Ahmet Bilek

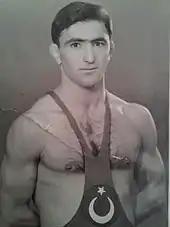

Ahmet Bilek (15 March 1932 in Kula, Manisa, Turkey – 4 October 1970 in Saarbrücken, Germany) was a Turkish Olympic champion sports wrestler in the flyweight class (52 kg) and a trainer. He won the gold medal in men's freestyle wrestling at the 1960 Olympics.